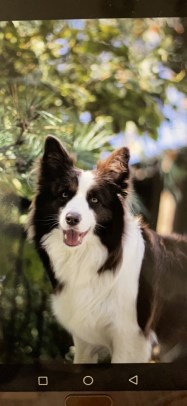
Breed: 2594-n000109-Border_collie